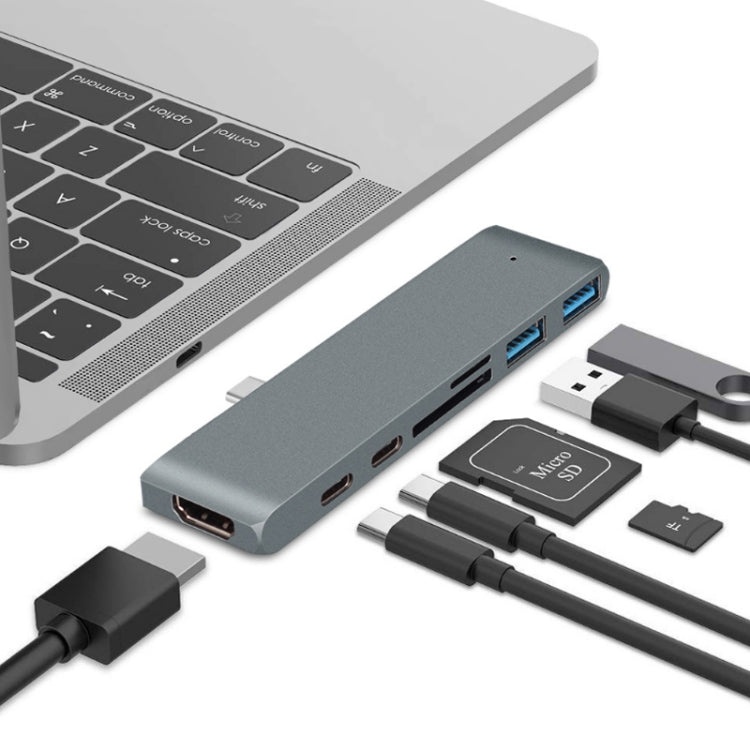
Skorter | TYPE-C to 4K HDMI HUB Docking Station TF/SD Card Reader for MacBook Pro(Grey)
1. Supported Operating System: Windows 7 2. Type-C 3.1 to USB-HUB 3.0 High-Speed Data Transfer 3. Works with a variety of USB data devices including flash drives, mice, keyboards, and more. 4. The port facilitates quick charging along with effective data transmission 5. Robust chipset, compatible with multiple systems, guaranteeing reliable transfer 6. Ideal for any laptops equipped with Type-C/USB-C ports 7. Supports HDMI 4Kx2K 60HZ, 4Kx2K 30HZ, and 1080P 60HZ/1080P 30HZ/720P 8. Measurements: 8.2 x 1.4 x 0.7 cm 9. Weight: 17 g
Brand: Skorter
Category: Electronics > Electronics Accessories > Computer Accessories > Laptop Docking Stations